Jimmy Swaggart

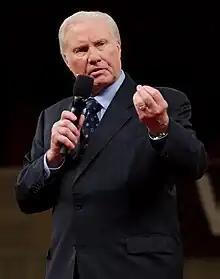
Swaggart in 2009

Jimmy Lee Swaggart (March 15, 1935 – July 1, 2025) was an American Pentecostal televangelist, pastor, media mogul, author and gospel music artist.